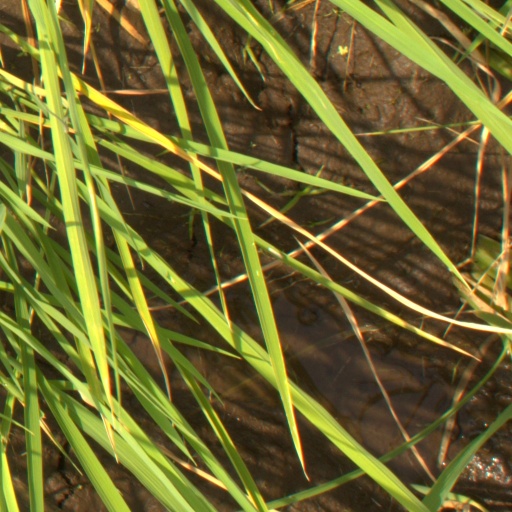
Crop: rice